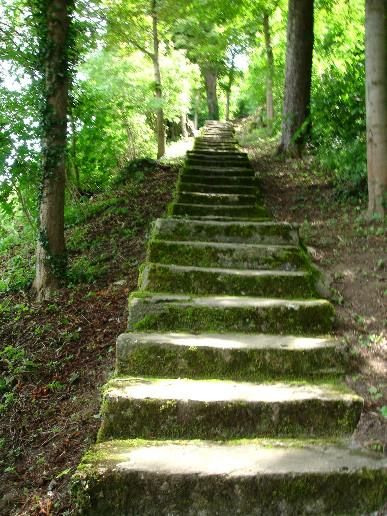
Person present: No